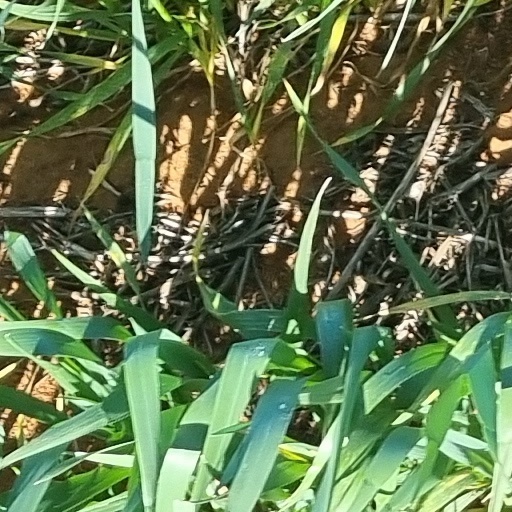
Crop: wheat